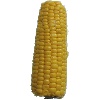
Label: Corn 1